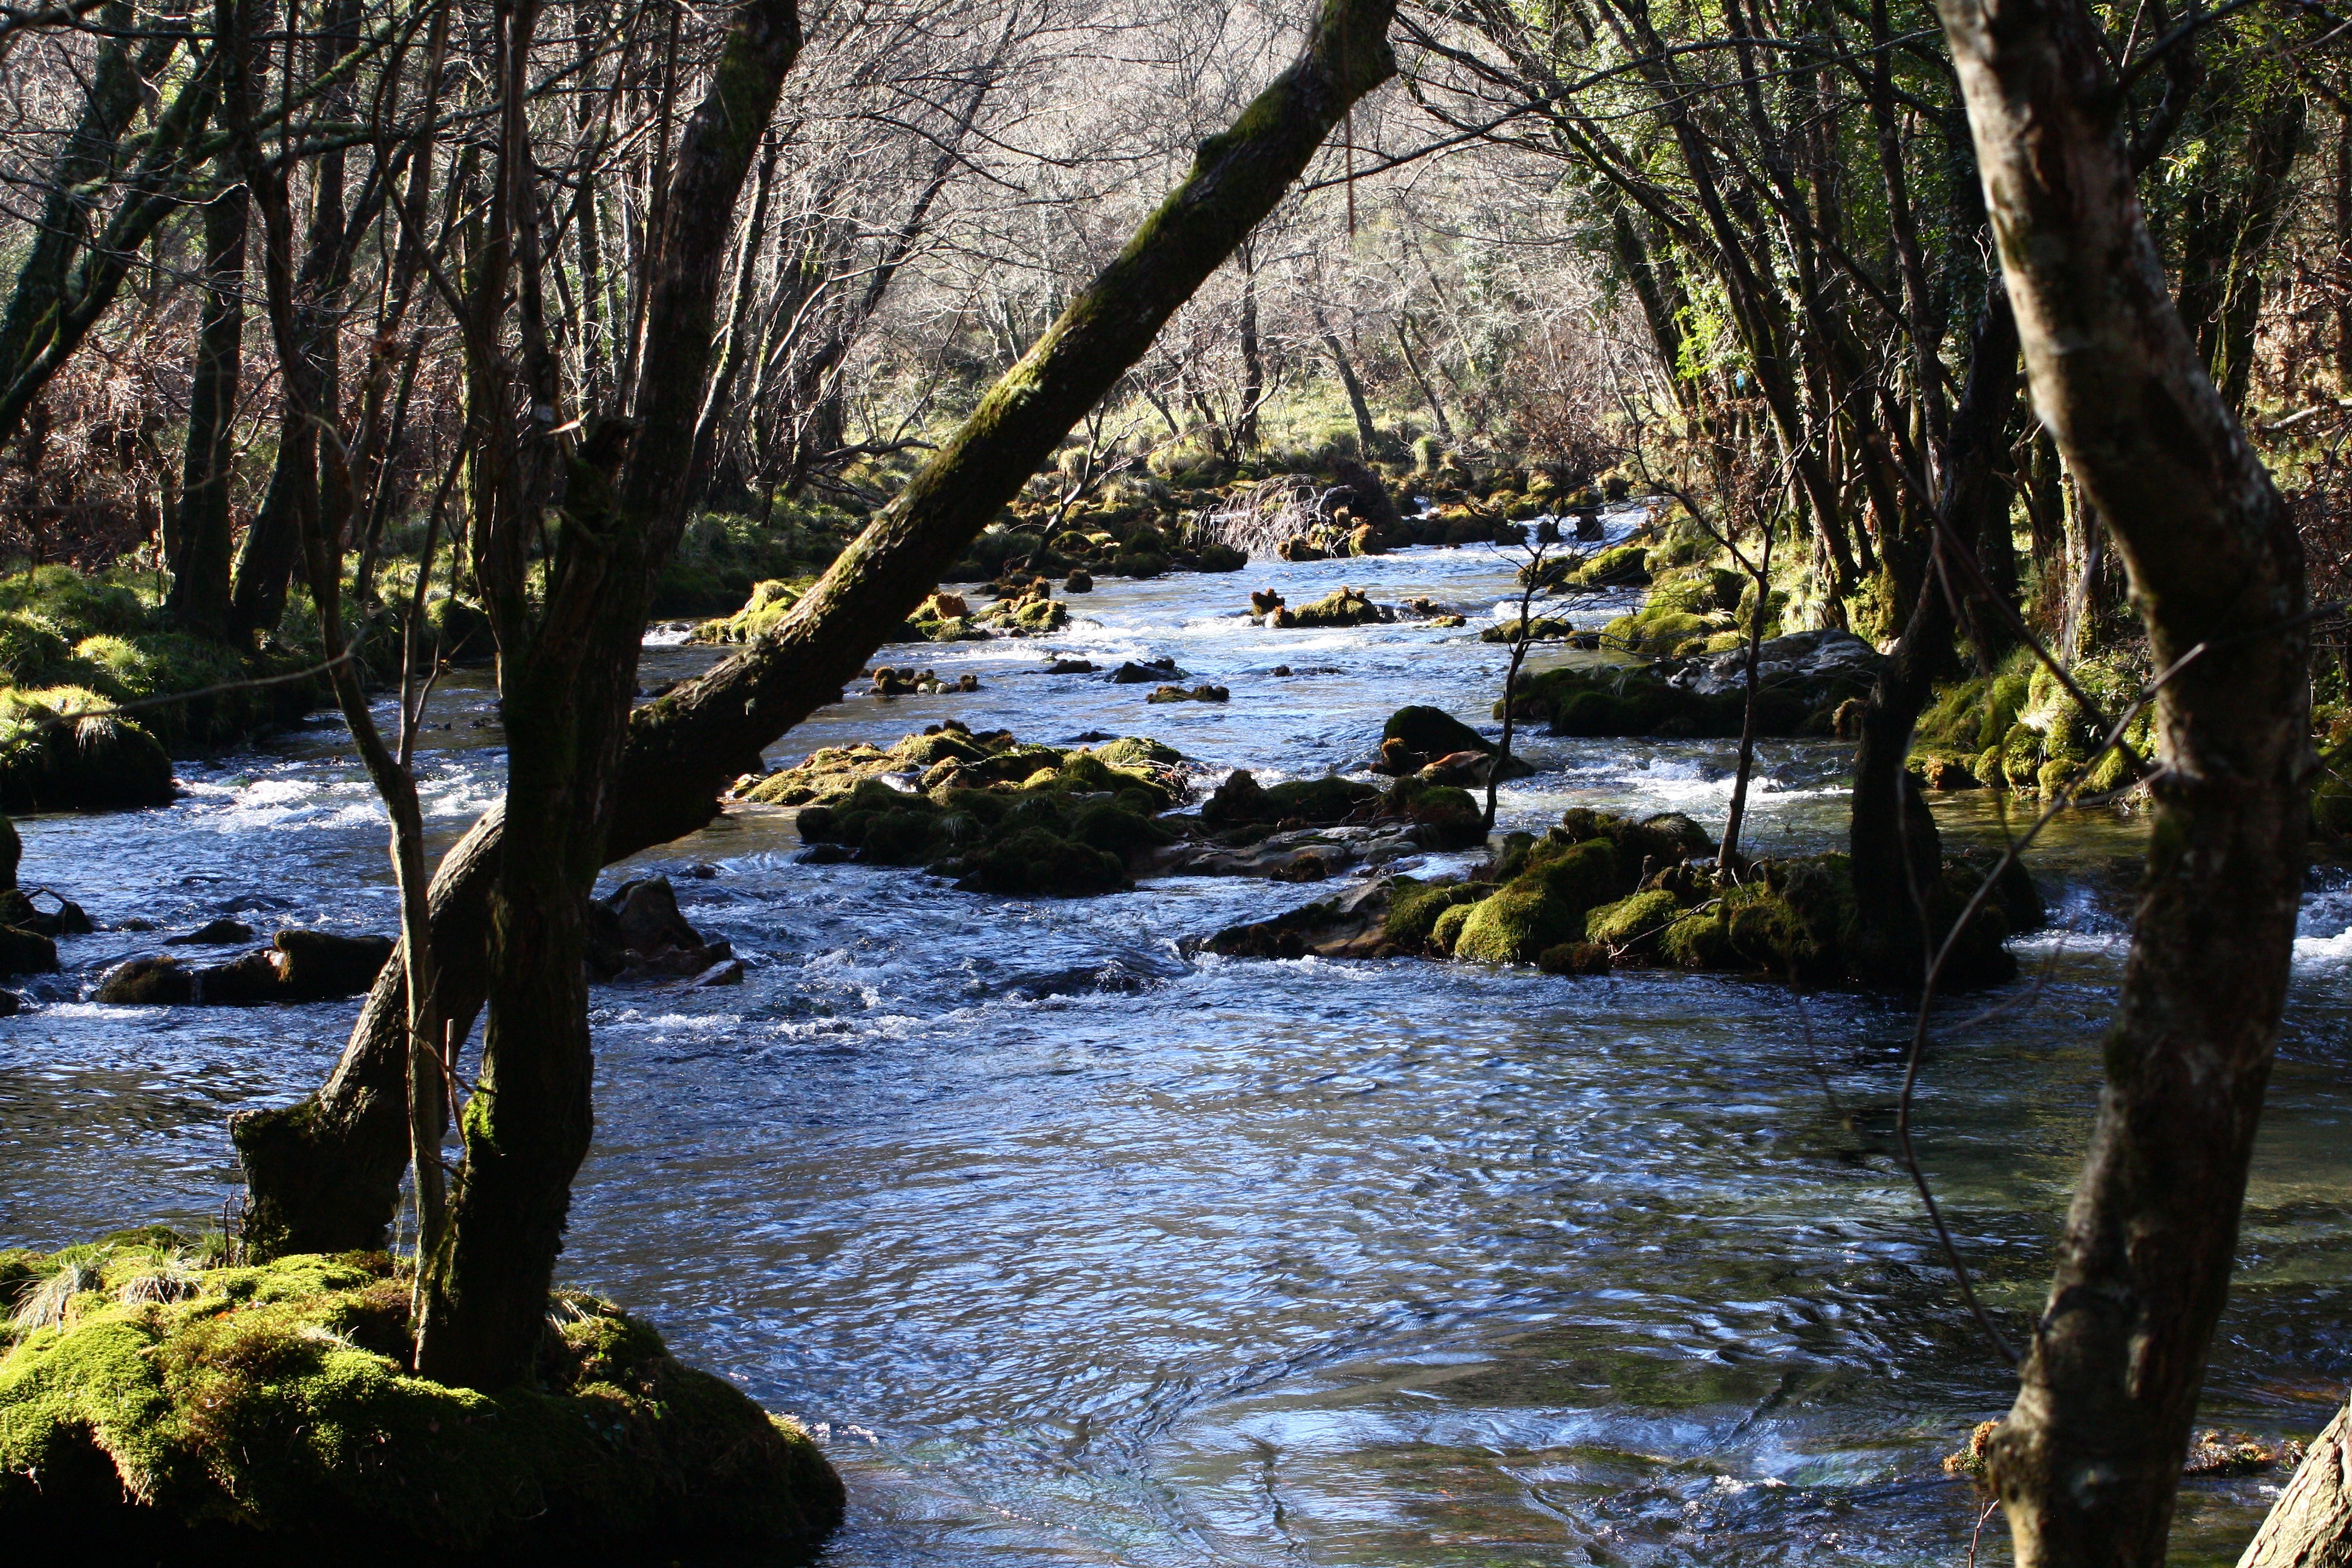
landscape, tree, water, nature, forest, creek, wilderness, leaf, flower, lake, river, pond, stream, reflection, autumn, rapid, waterway, body of water, wetland, galicia, pontevedra, woodland, habitat, watercourse, espana, alama, canoneos1000d, rioverdugo, landform, natural environment, geographical feature, woody plant